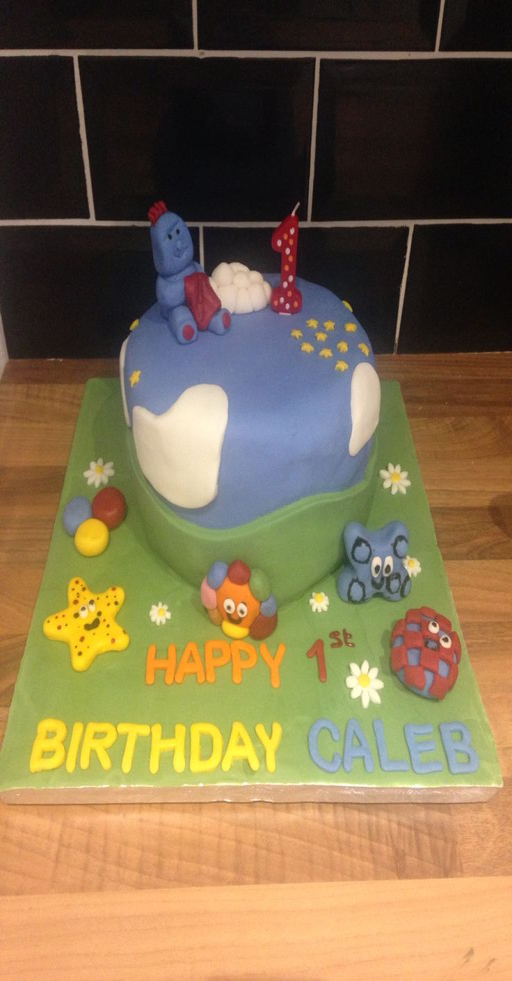
in the night garden 1st birthday cake xx